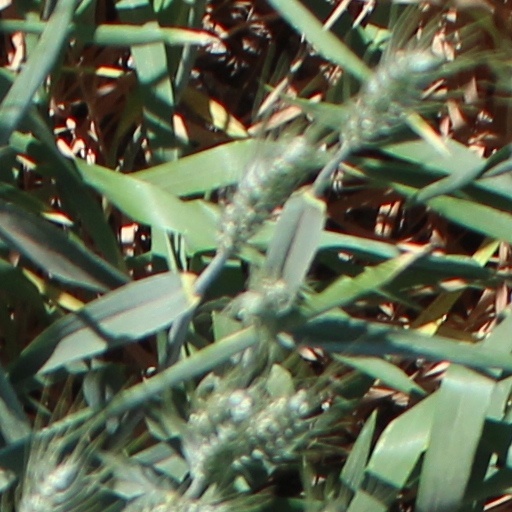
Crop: wheat